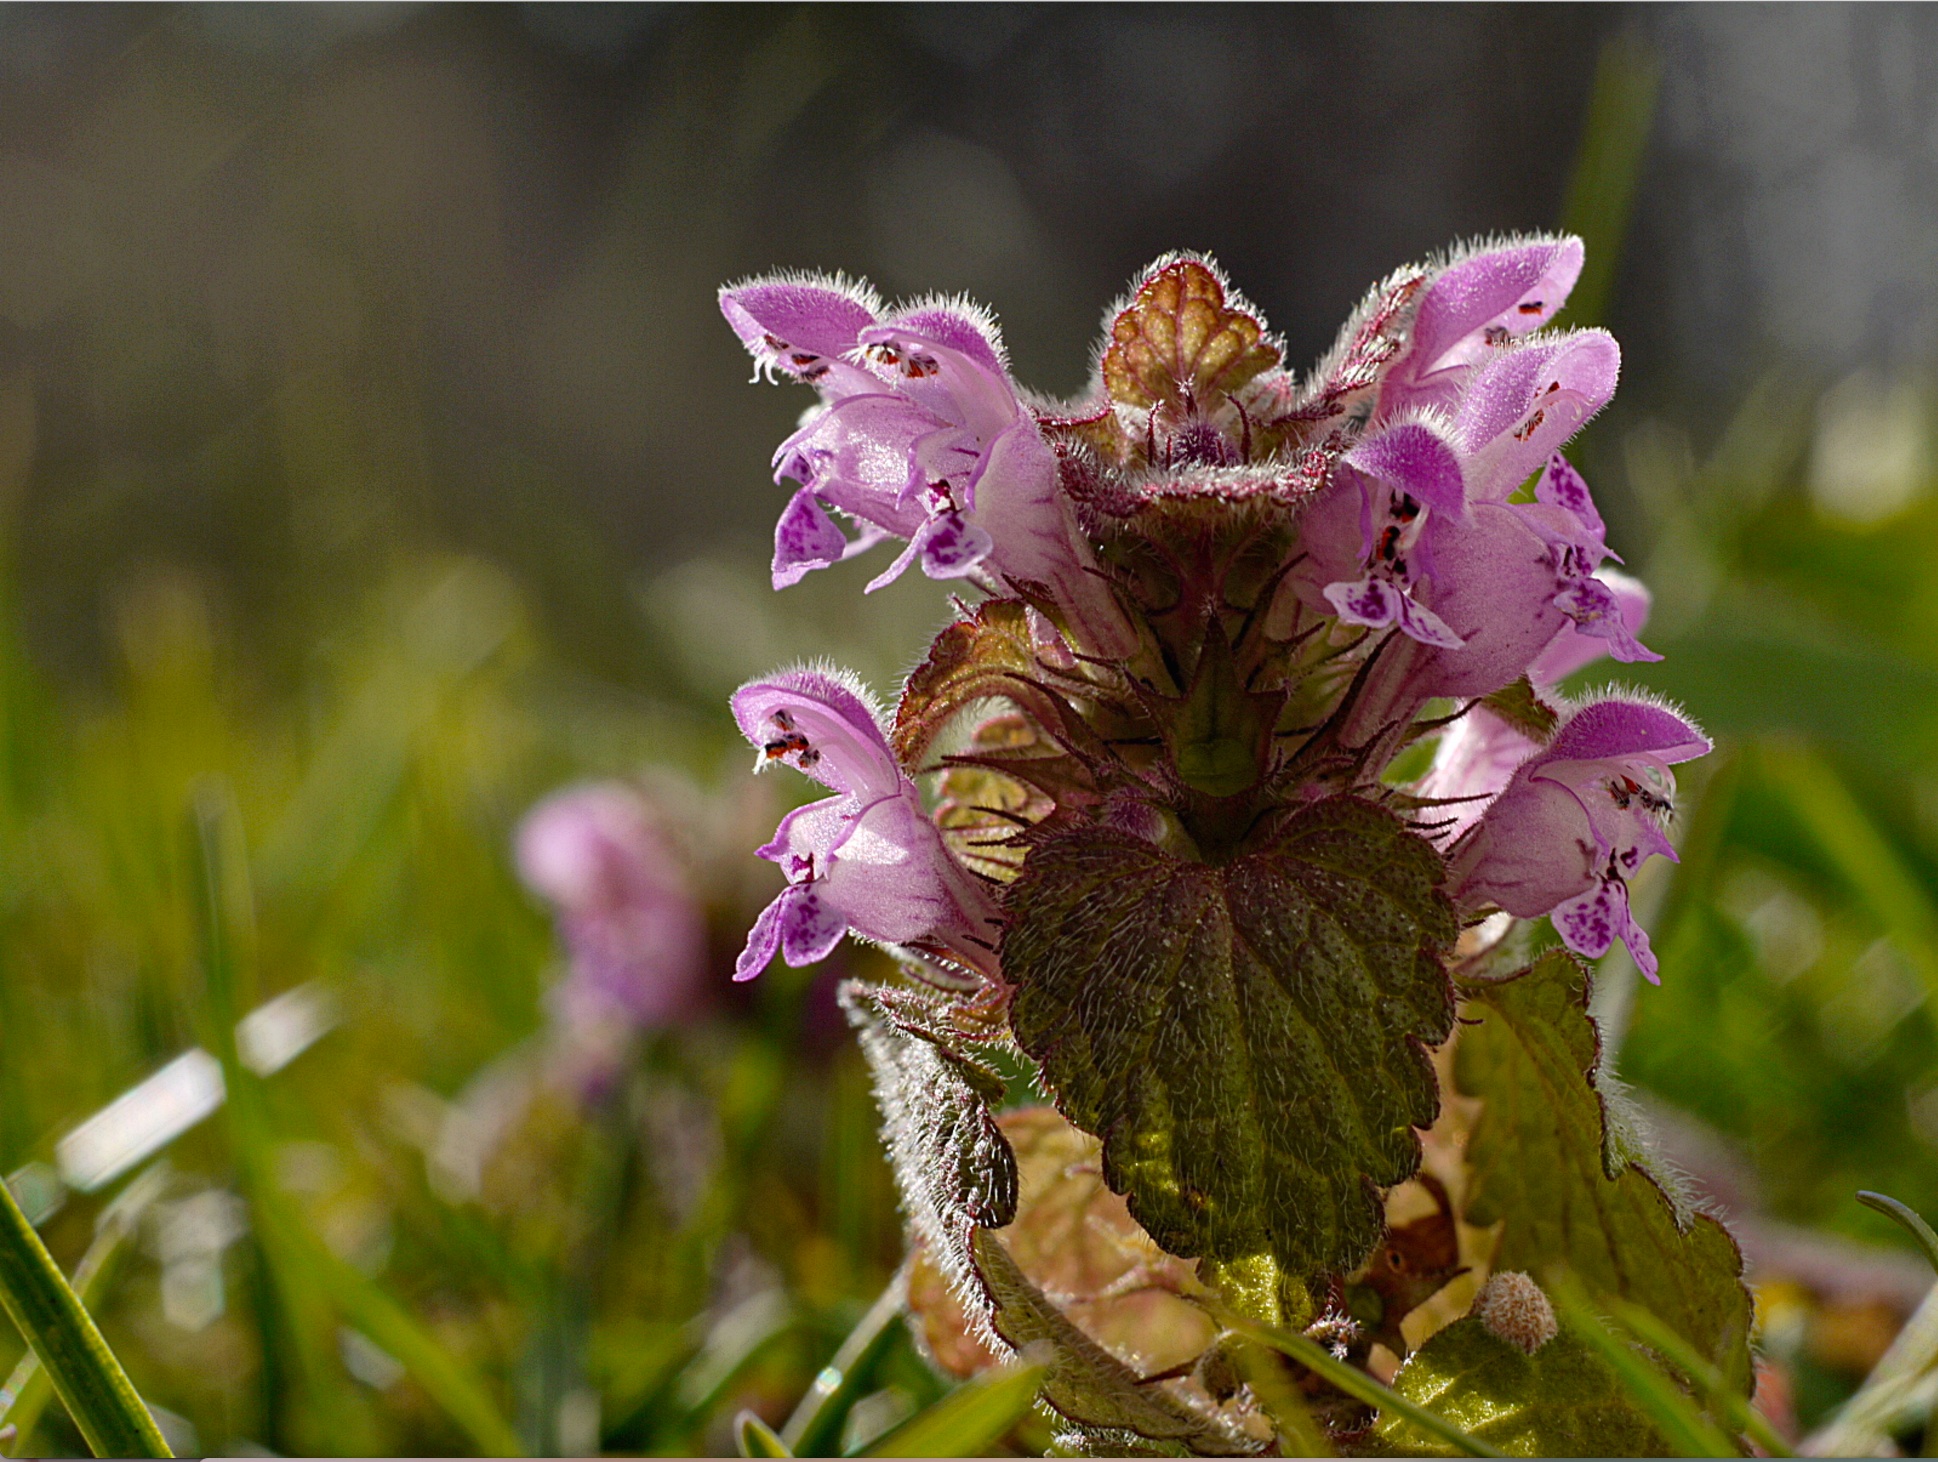
blossom, plant, photography, flower, botany, flora, orchid, wildflower, close up, macro photography, flowering plant, land plant